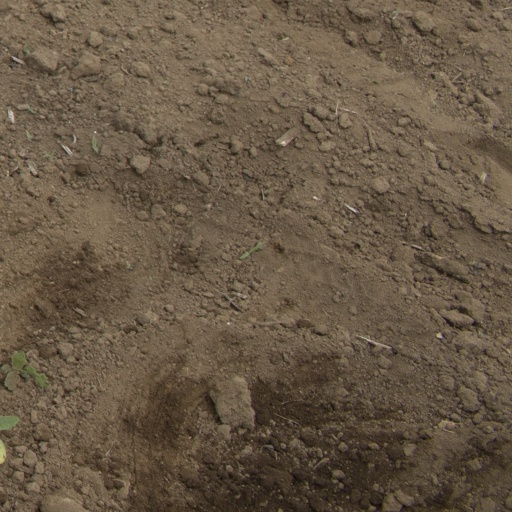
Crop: Jerusalem artichoke